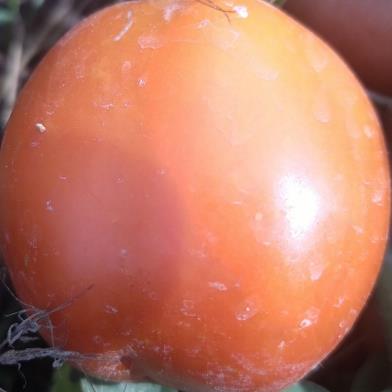
Crop: Tomato
Condition: healthy-fruit